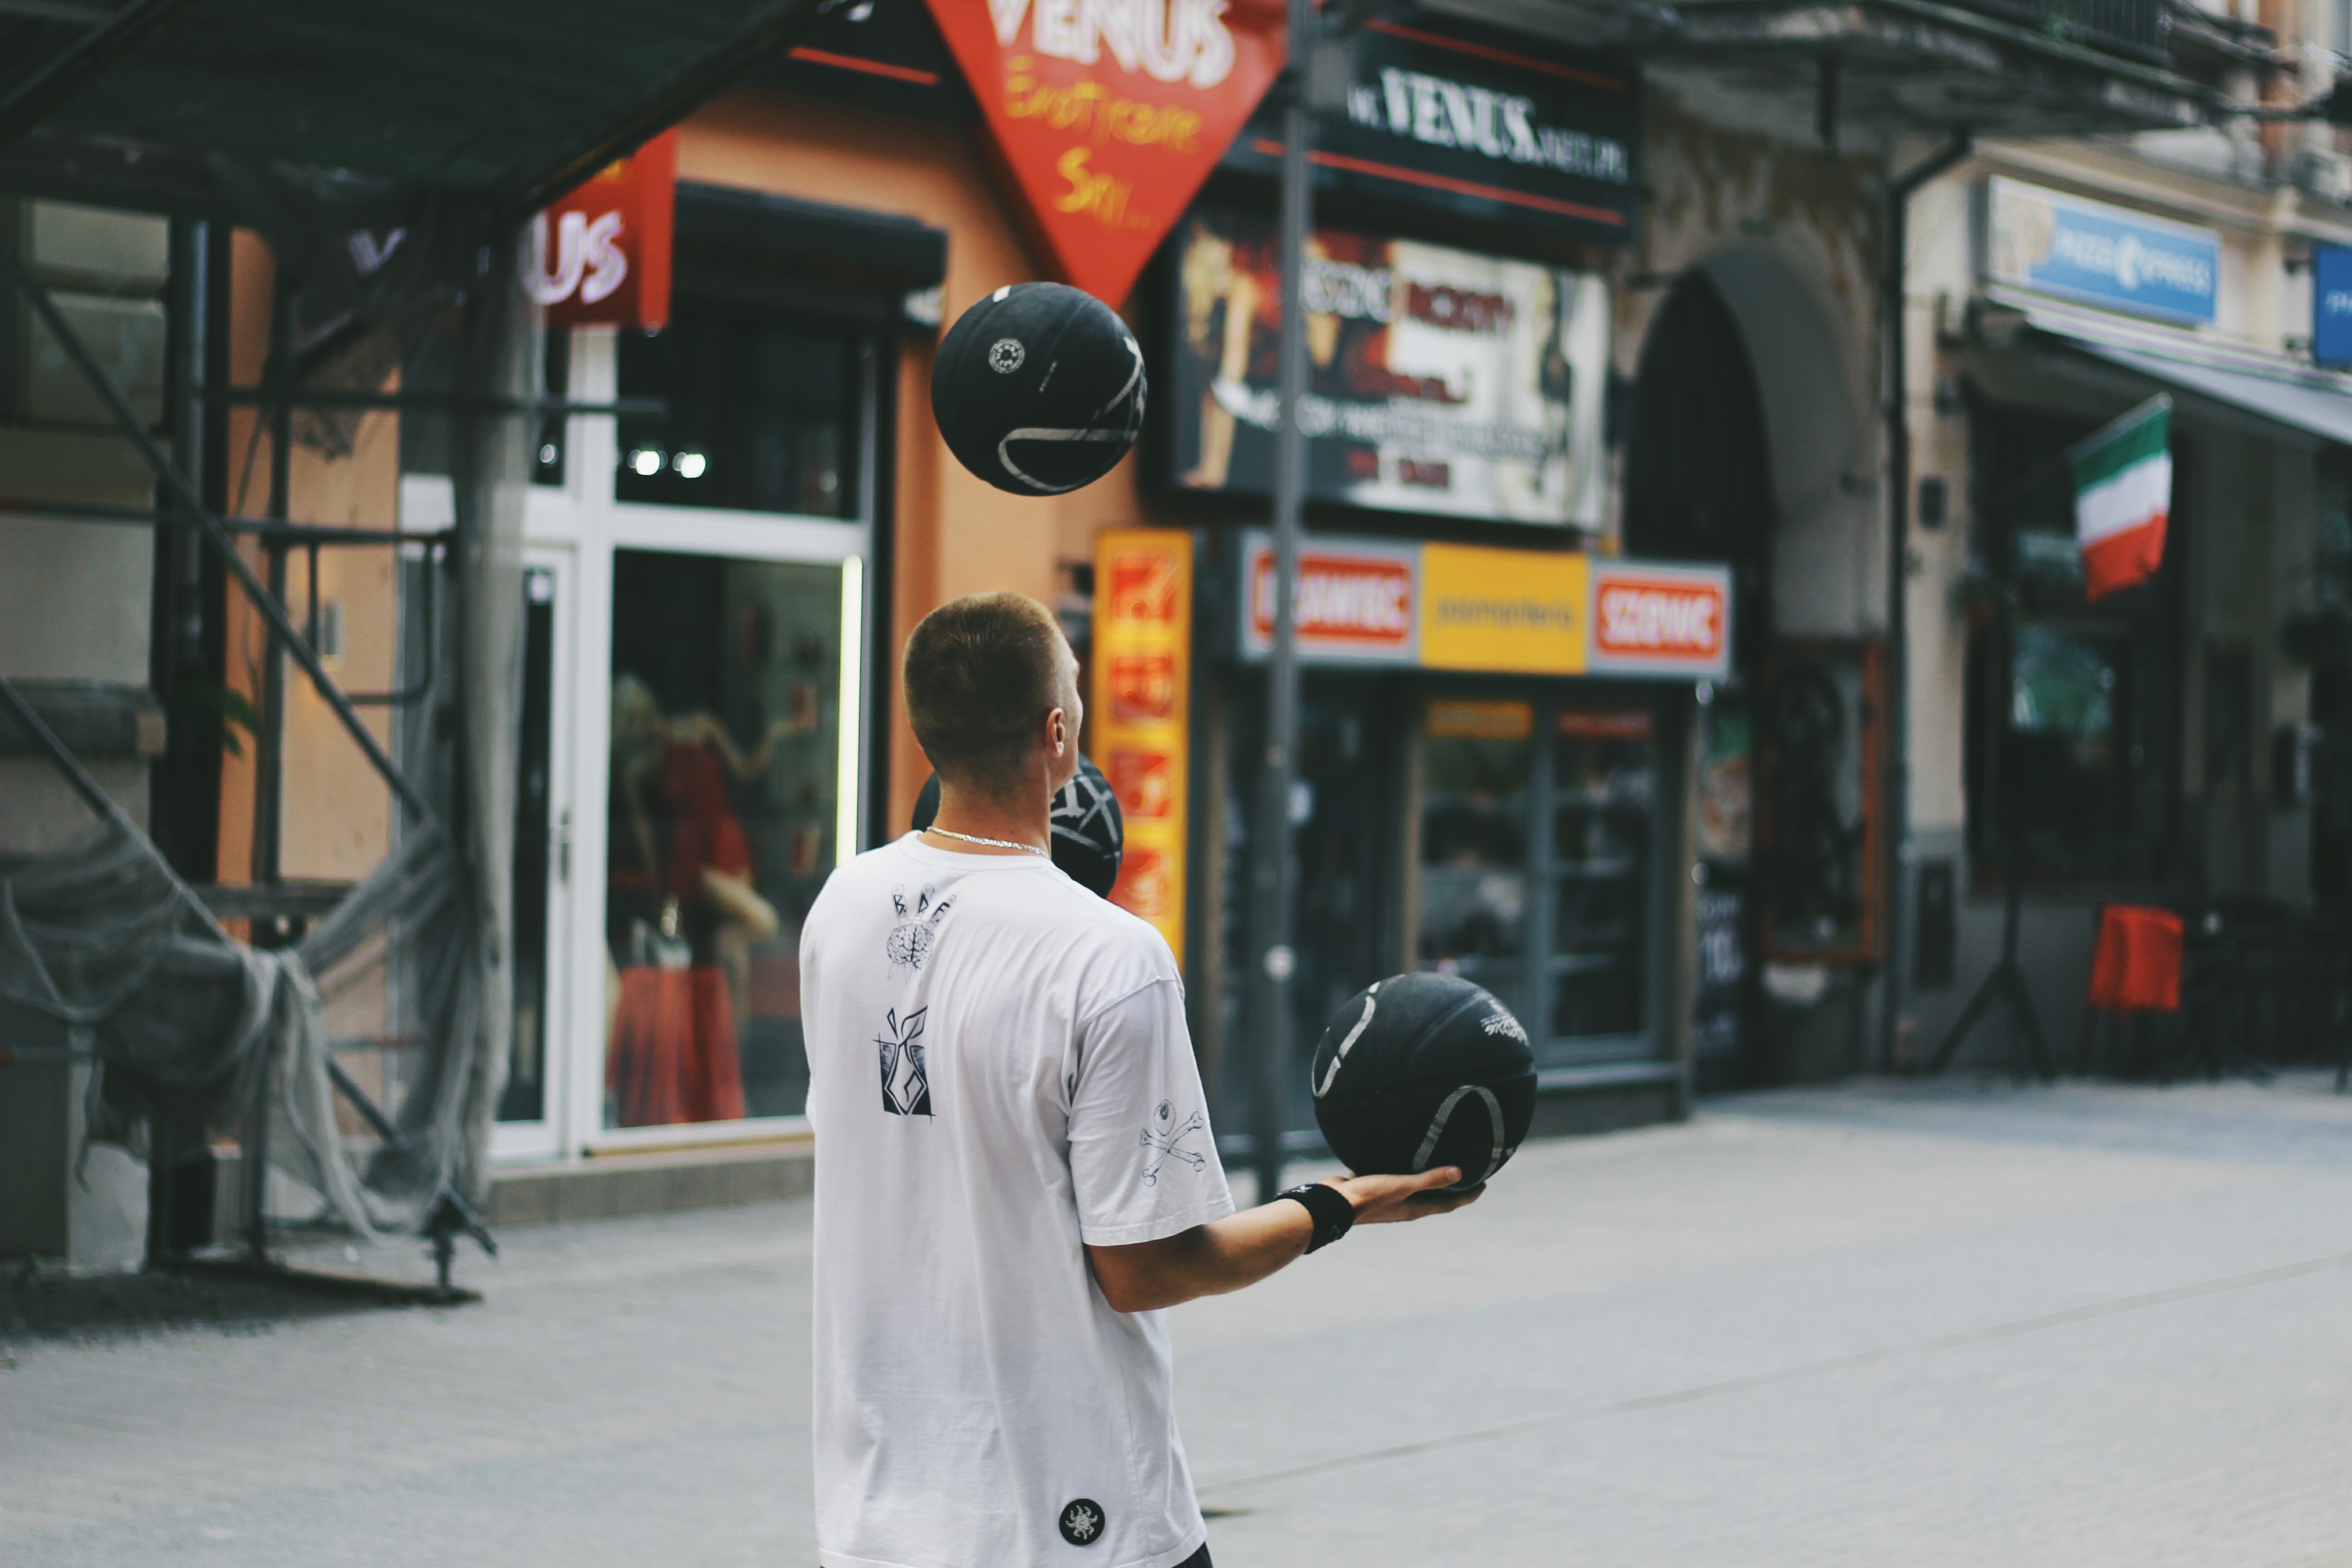
photograph, snapshot, street, infrastructure, photography, temple, road, street fashion, city, sportswear, pedestrian, t shirt